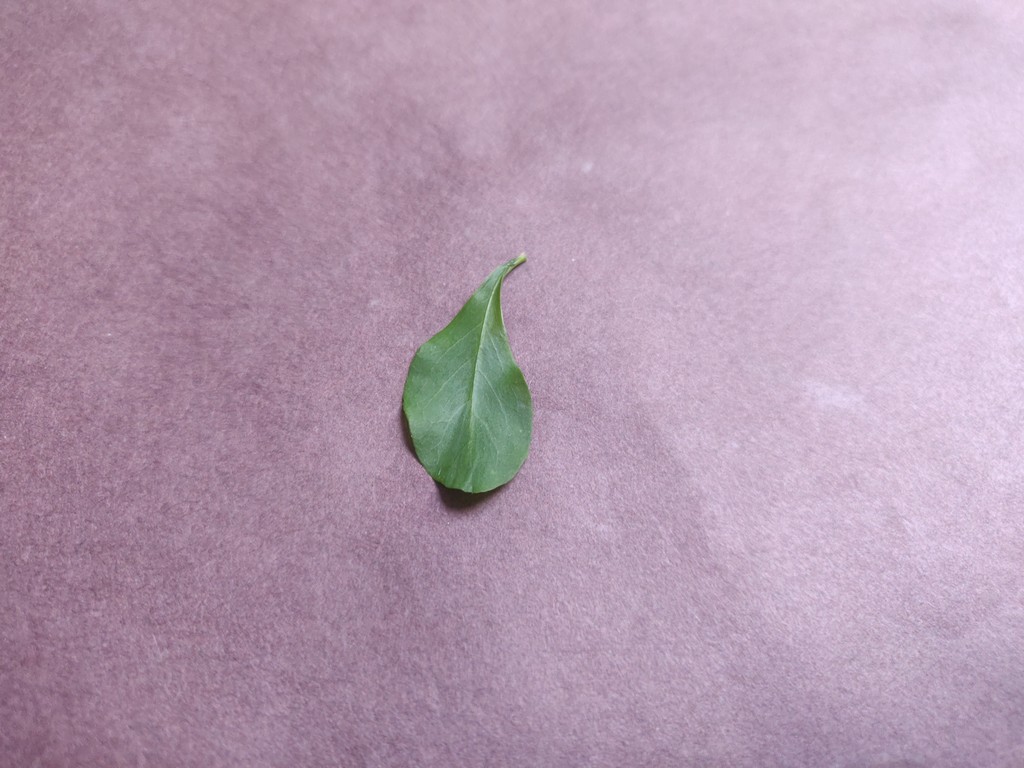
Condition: Healthy
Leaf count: single
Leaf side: front